The Edge

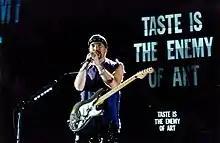
The Edge performing during the Zoo TV Tour in 1993

U2 began its public performance life in small venues in Dublin in 1977, occasionally playing at other venues elsewhere in Ireland. In December 1979, they performed their first concerts outside Ireland, in London, and in 1980 began extensive touring across the British Isles, developing a following. Their debut album "Boy" was released in 1980.